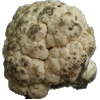
Label: Cauliflower 1